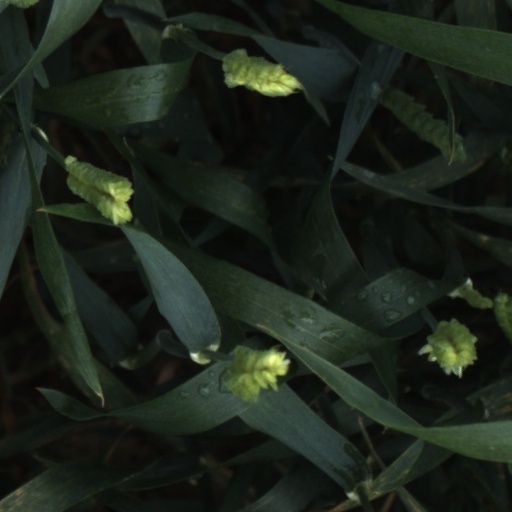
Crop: wheat